Filipino shamans

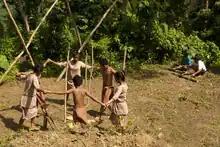
A ritual of the Iraya Mangyan to prepare land for "kaingin" (swidden farming)

The most common native terms for shamans among Austronesian groups in Island Southeast Asia are "balian", "baylan", or cognates and spelling variants thereof. They are all derived from Proto-Western-Malayo-Polynesian "*balian", meaning "shaman" (probably originally female, transvestite, or hermaphroditic) or "medium". Various cognates in other non-Filipino Austronesian languages include , , and "bobohizan" (Kadazan-Dusun); (Ma'anyan); (Iban); (Malay); or (Old Javanese); (Balinese); (Mongondow); (Uma); or (Bare'e); (Wolio); (Ngaju); and (Makassar). However "*balian"-derived terms have largely disappeared among lowland Filipinos after Christianization in the Spanish era. Some exceptions include Bikol where it persisted and acquired the Spanish feminine suffix "-a" as . It also survives among some Muslim Filipinos like in Maranao , although the meaning has shifted after Islamization.